India–United Arab Emirates relations

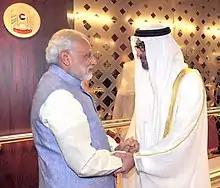

On 16 August 2015, Prime Minister Narendra Modi began a two-day visit to the UAE, the first state visit by an Indian prime minister to the country in 34 years. In 2018, a Memorandum of Understanding (MoU) was signed between India and the UAE on Technical Cooperation in the Rail Sector. It provided a platform for Indian Railways to interact and share their latest developments and knowledge in the railway sector. On 18 August 2018, Modi described Sheikh Mohammed's humanitarian support for those affected by the Kerala floods that year as "[reflecting] the special ties between governments and people of India and UAE". On 6 August 2019, the UAE backed the decision of the Indian government to pursue passage of the 2019 Jammu and Kashmir Reorganisation Bill, with the UAE's Ambassador to India stating: "We expect that the changes would improve social justice and security and confidence of the people in the local governance and will encourage further stability and peace." In August, 2021, UAE and India signed an agreement under which faculty members from Indian universities will spend six to 10 months every year for undertaking research and teaching social sciences in Abu Dhabi. This agreement was aimed at deepening the academic and cultural ties between the two nations.